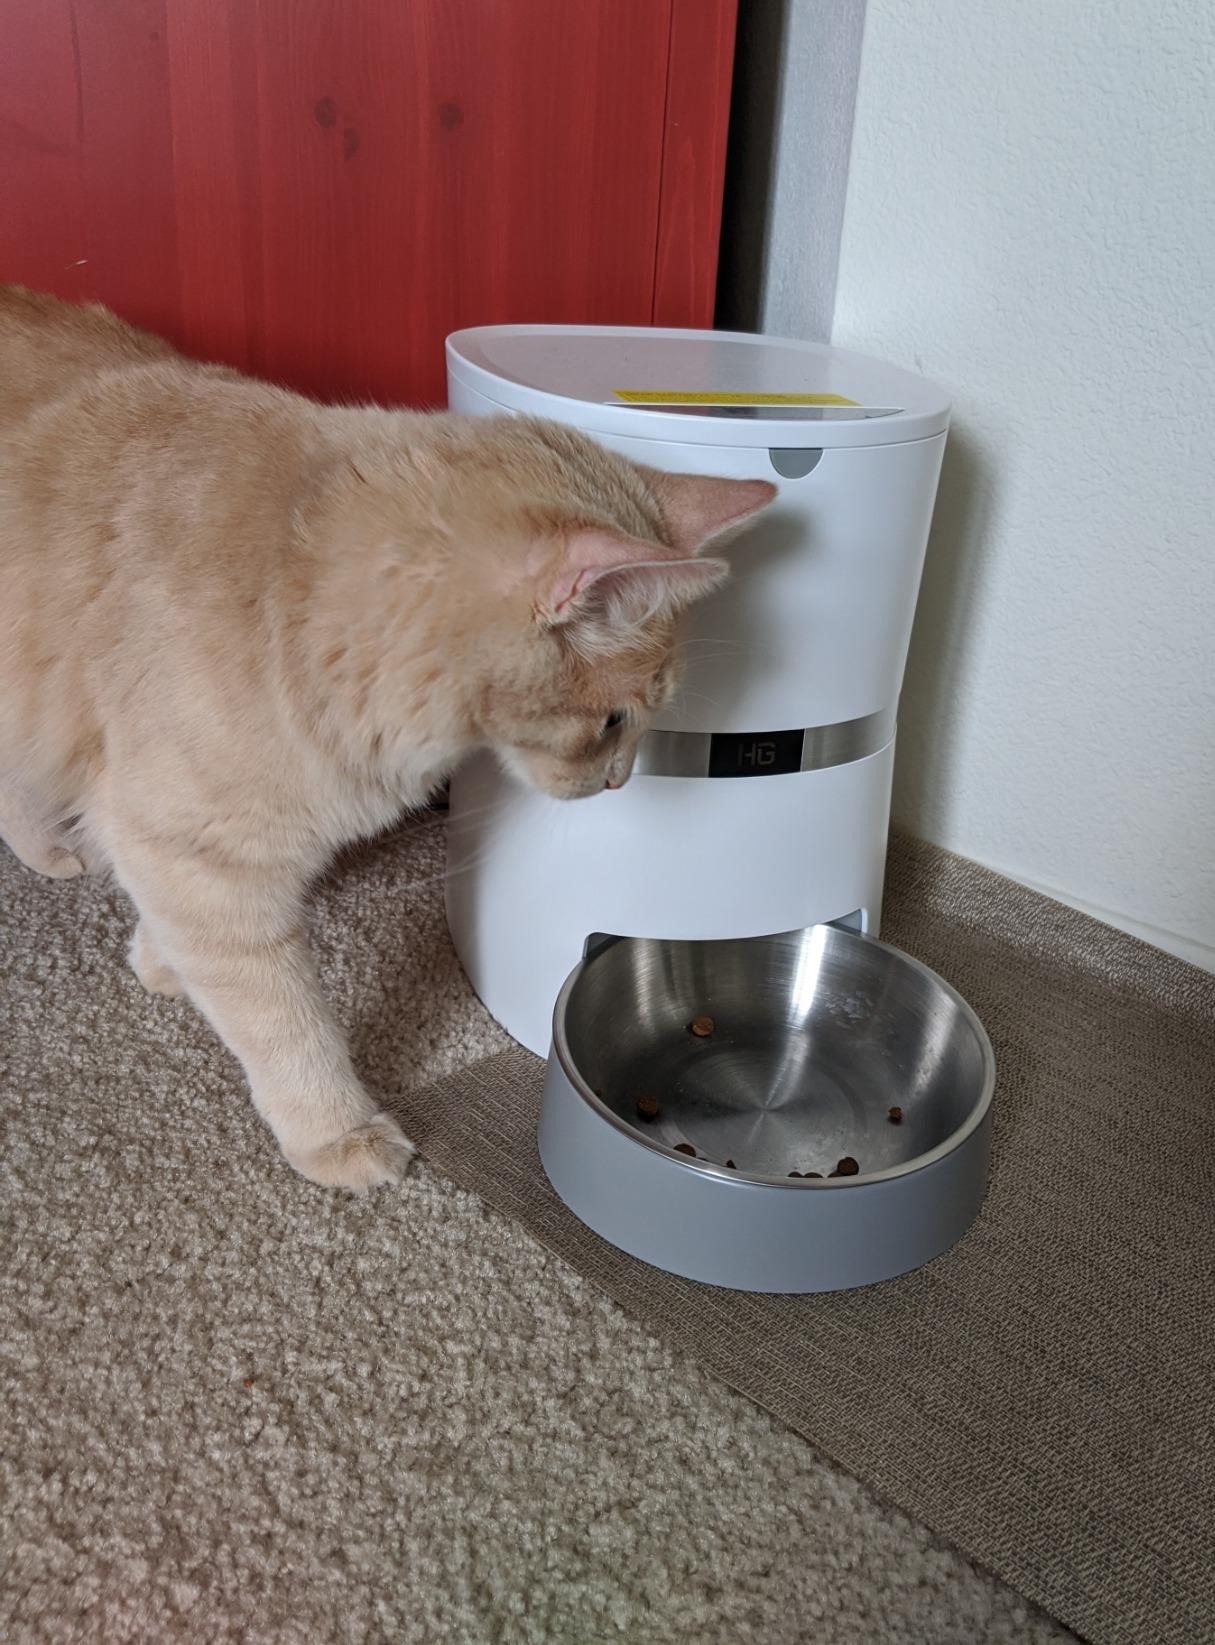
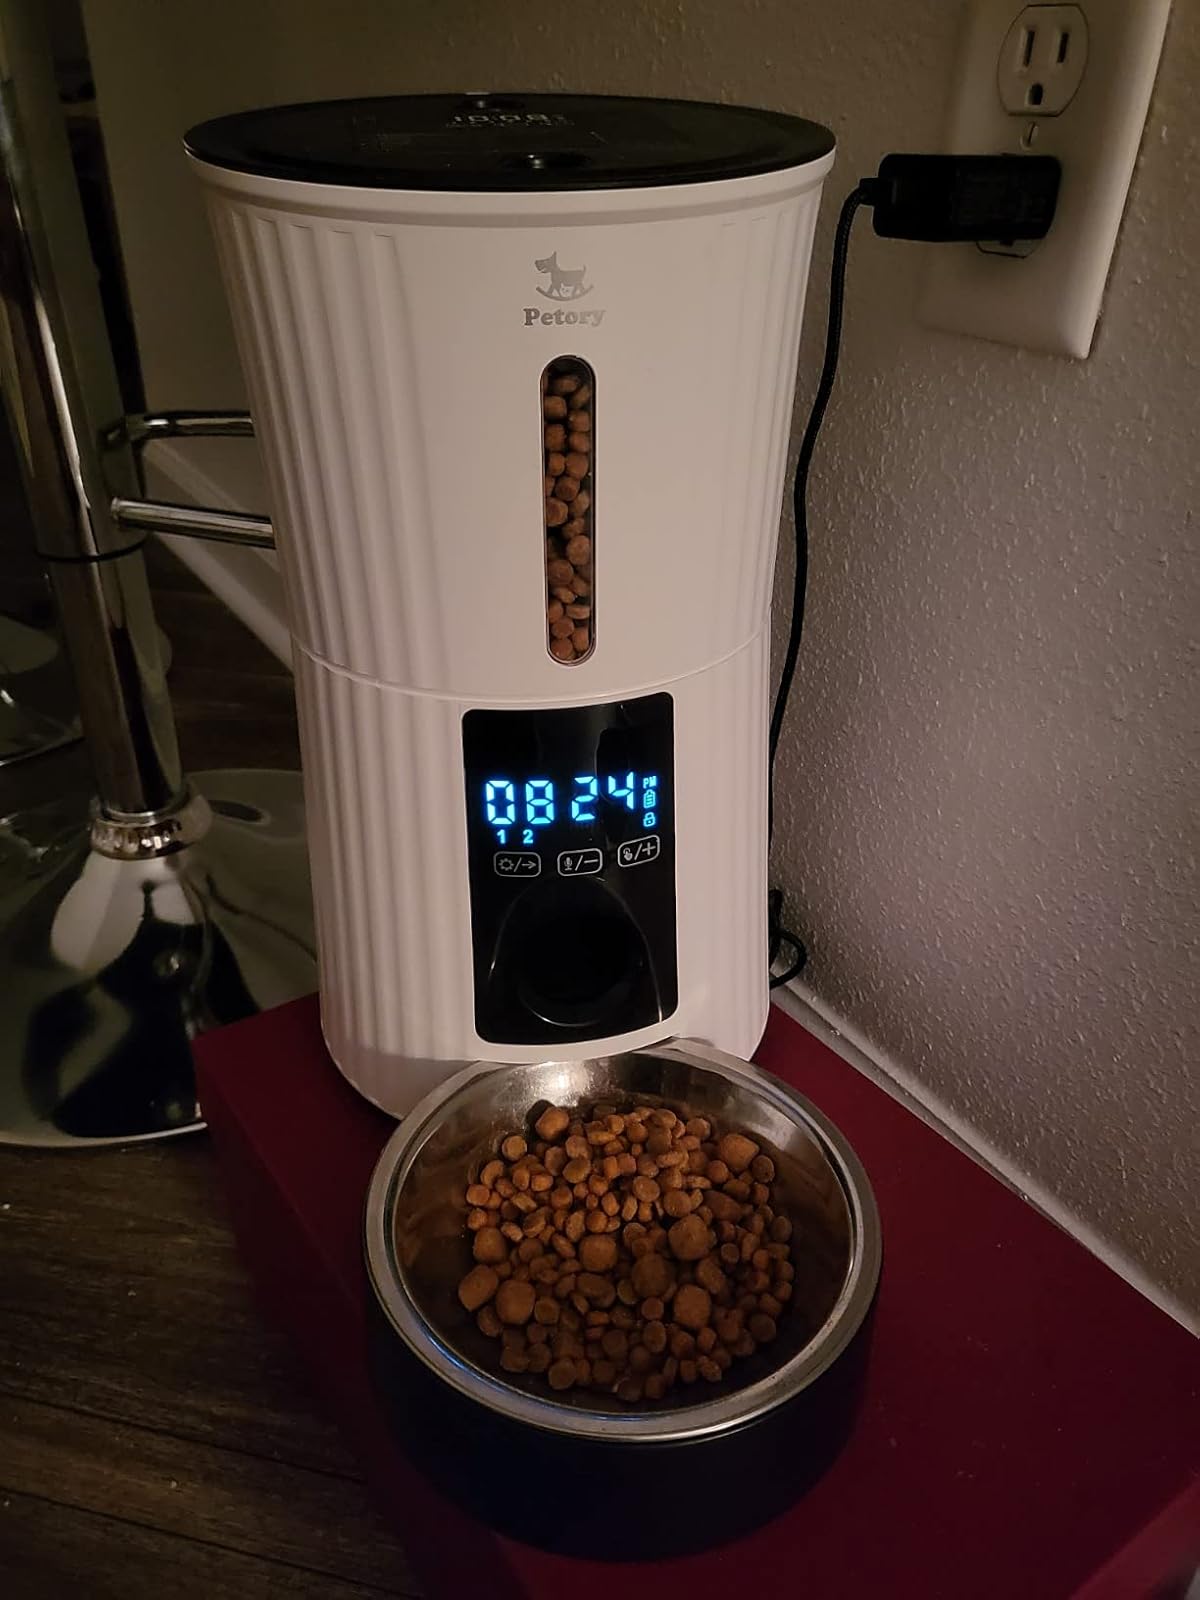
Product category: items_feeder
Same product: no